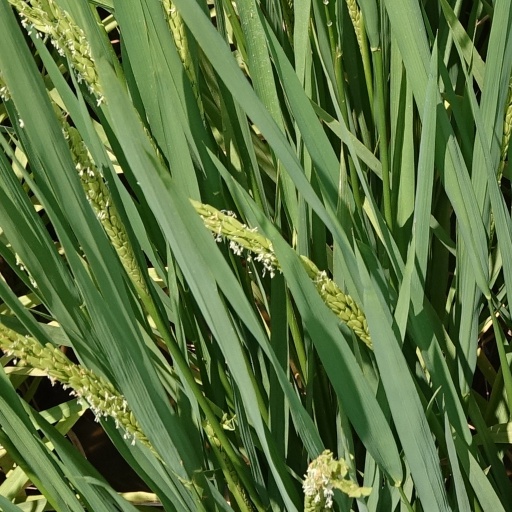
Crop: rice